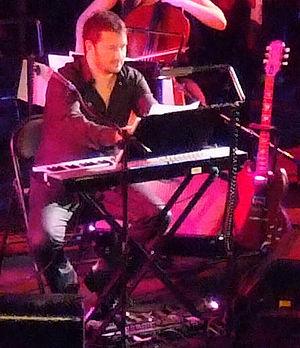
Clinton Darryl « Clint » Mansell, né le 7 janvier 1963, est un compositeur de musique de films britannique et ancien chanteur et guitariste du groupe Pop Will Eat Itself.